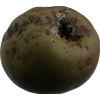
Label: pear